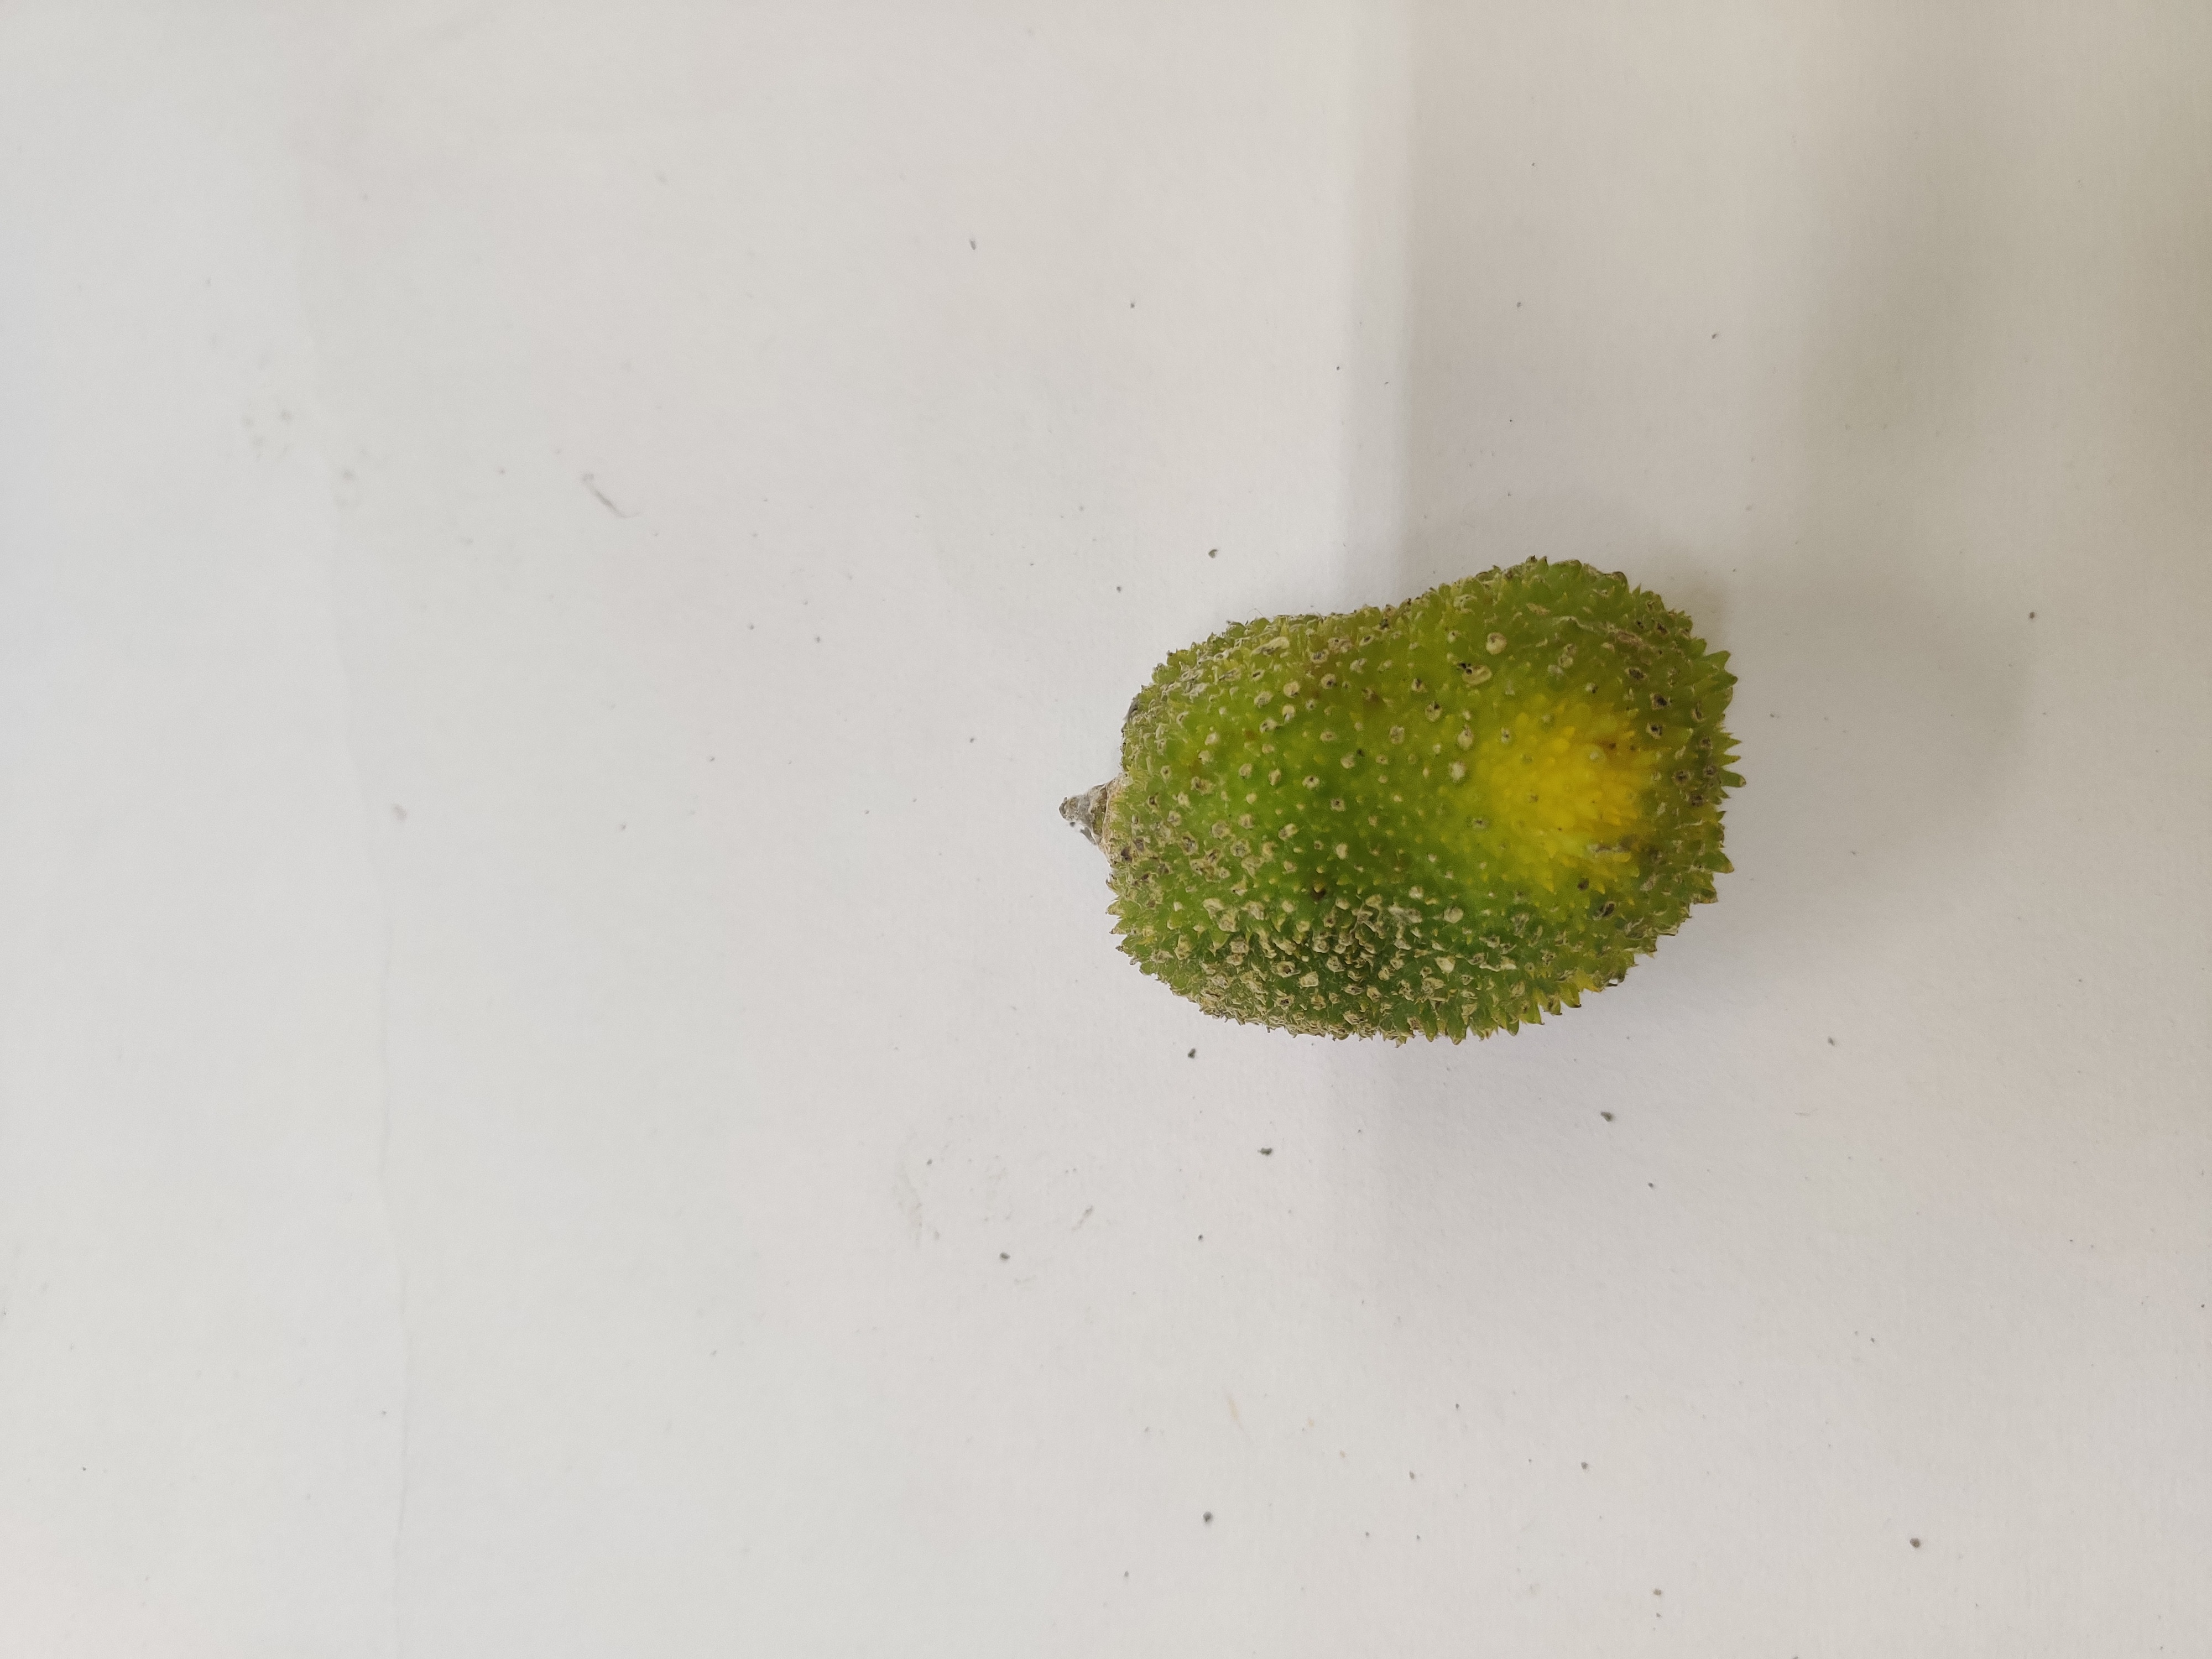
Crop: Spiny Gourd
Condition: Damaged